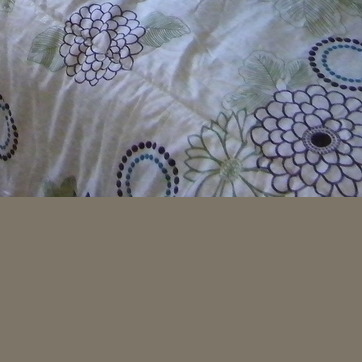
Material: fabric